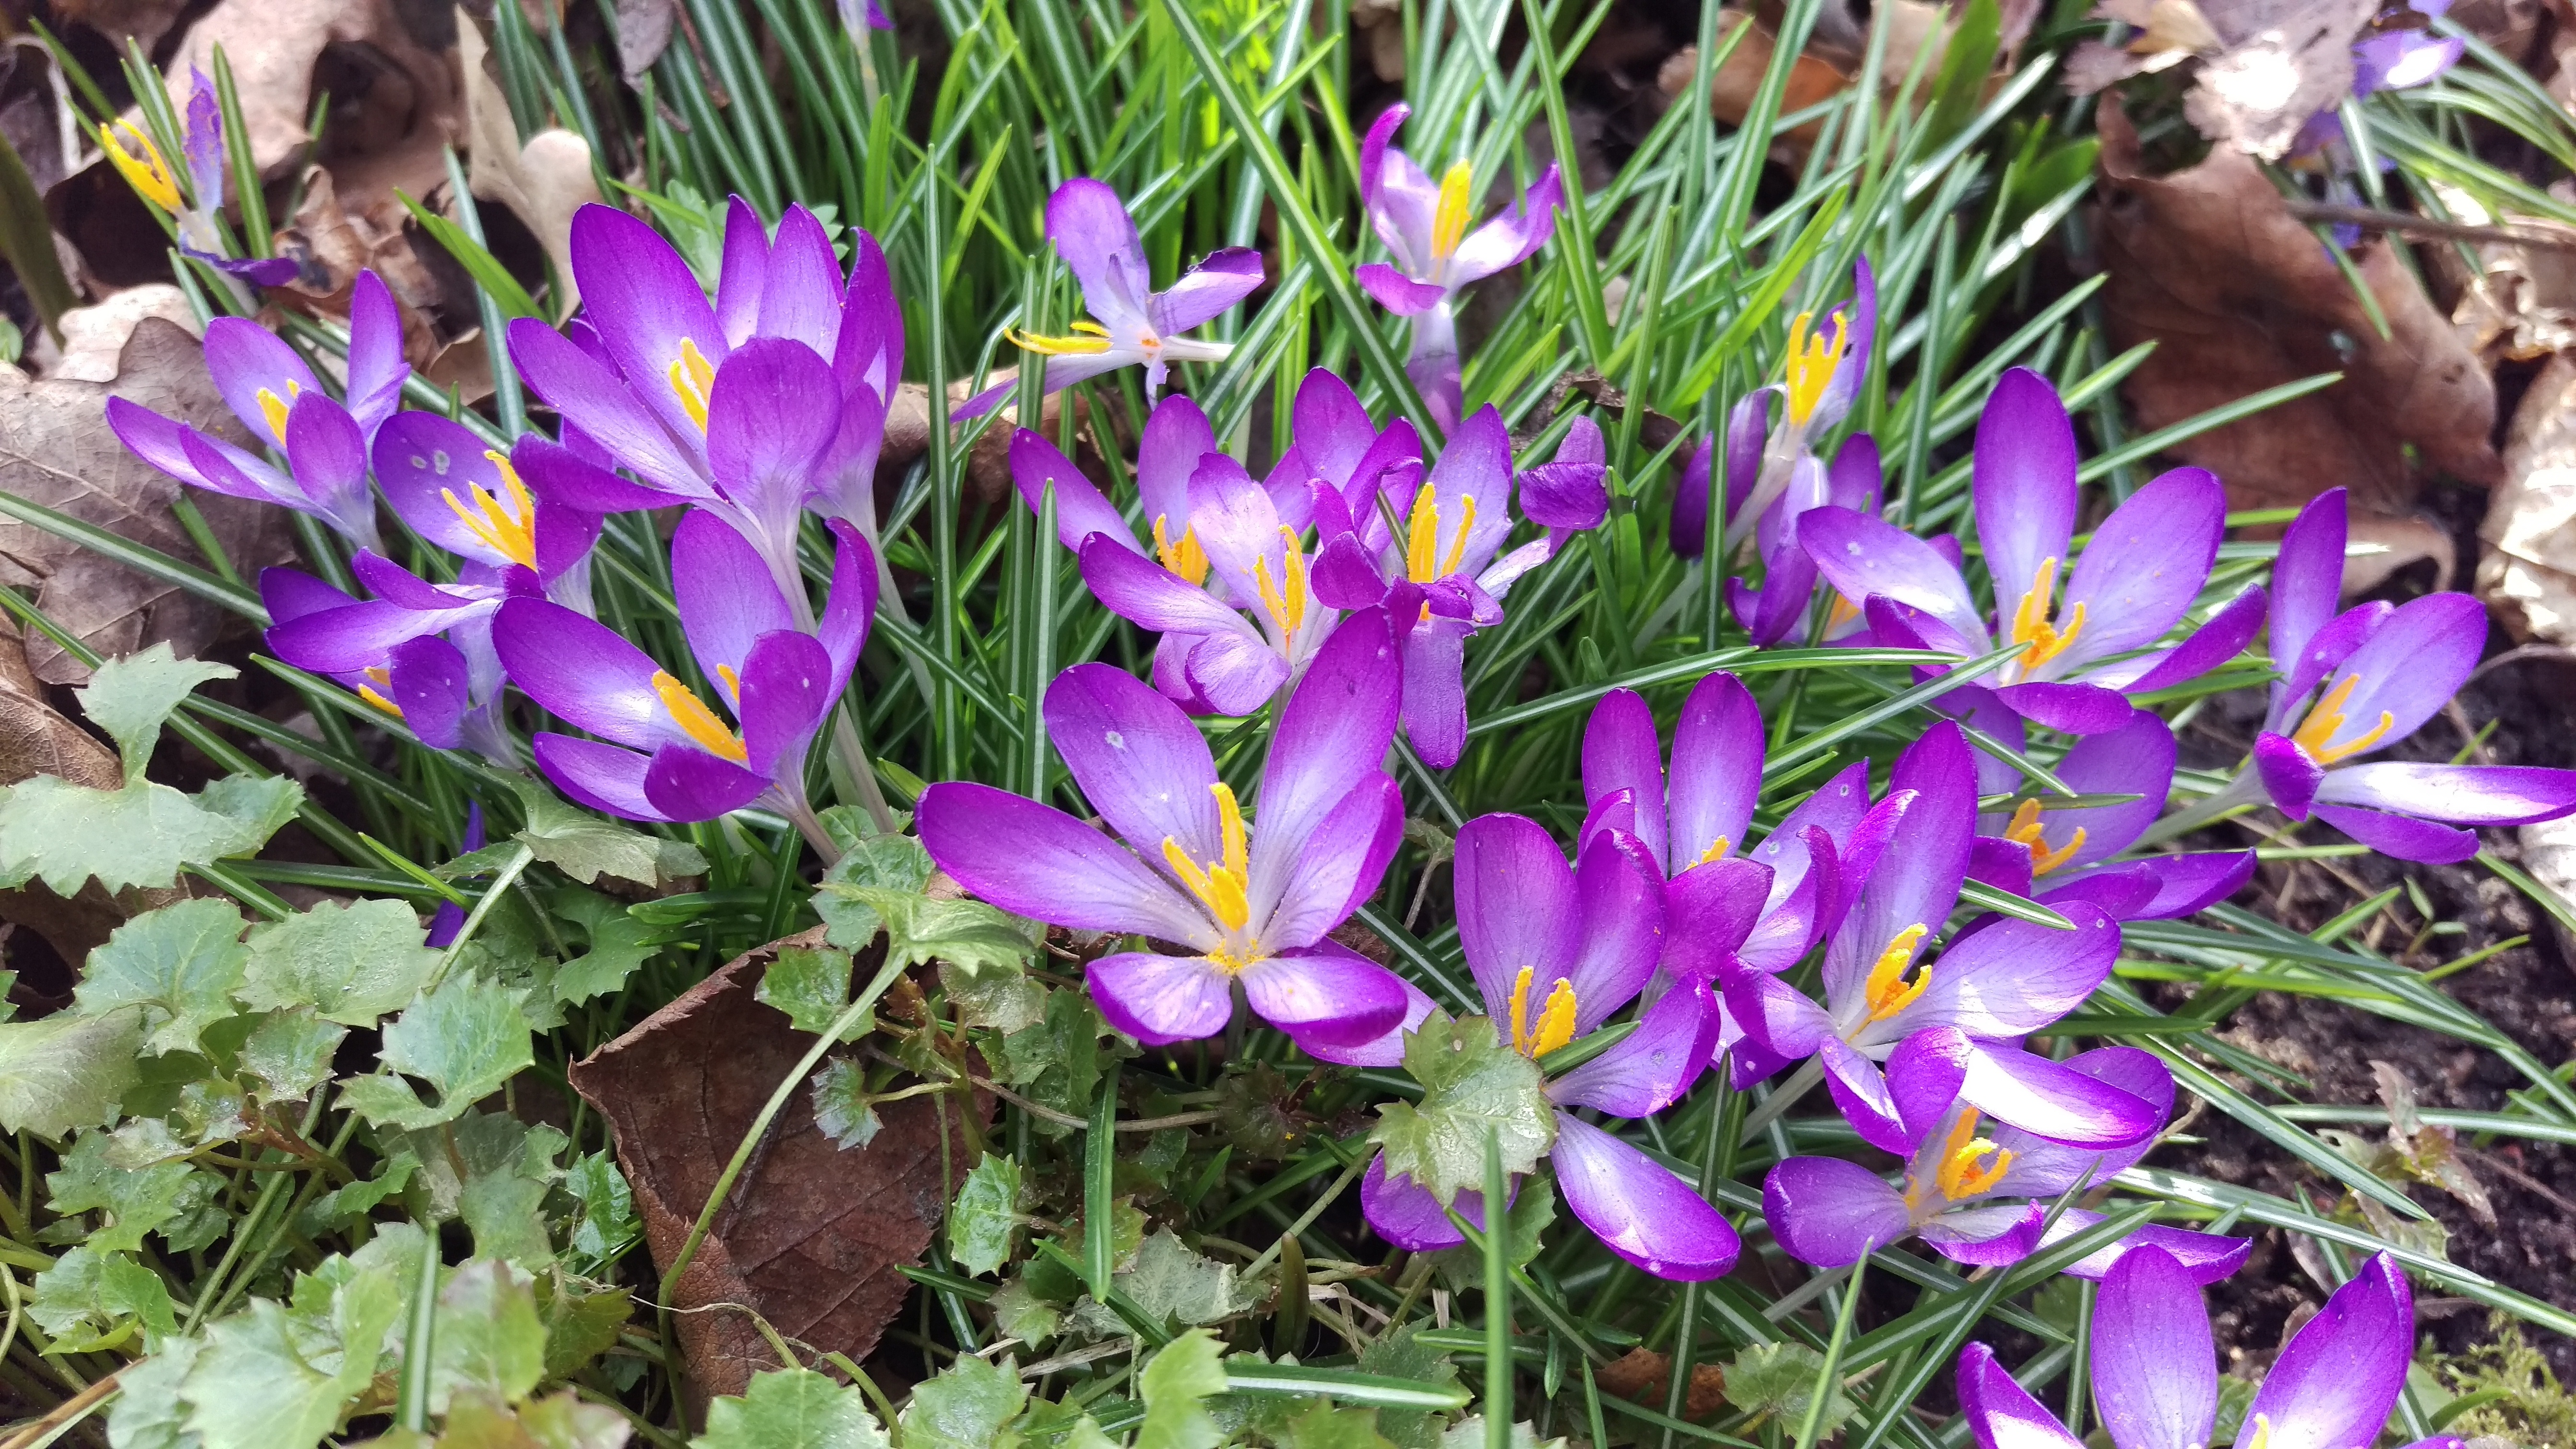
plant, flower, spring, botany, flora, wildflower, crocus, discount, flowering plant, land plant, iris family